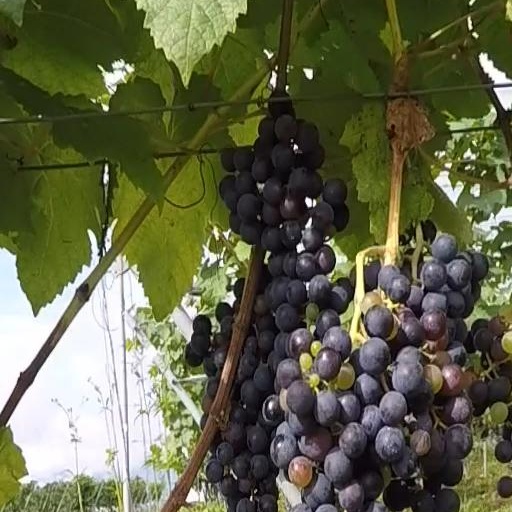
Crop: grape